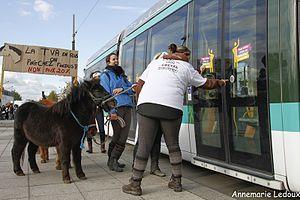
Photographie prise lors de la manifestation anti Equitaxe du 19/11/2013 à Paris
Équitaxe ou Équi-taxe est l'expression désignant la tentative de passage des activités équestres en France d'un taux de TVA réduit au taux normal, soit de 7 à 20 %. L'Union européenne et la France sont en conflit, ce pays appliquant des taux de TVA réduits à plusieurs activités équestres depuis 2004. La TVA sur la vente de chevaux est amenée au taux normal en janvier 2013. Le passage de toute la filière équestre au taux normal de TVA est proposé par le deuxième gouvernement de Jean-Marc Ayrault fin 2013. L'amendement est voté à l'Assemblée nationale dans la nuit du 22 octobre, puis publié au Journal officiel de la République française le 13 novembre, avec mise en application prévue pour janvier 2014 sous l'autorité du ministre de l'Agriculture, de l'Agroalimentaire et de la Forêt Stéphane Le Foll et du ministre délégué au Budget, Bernard Cazeneuve.